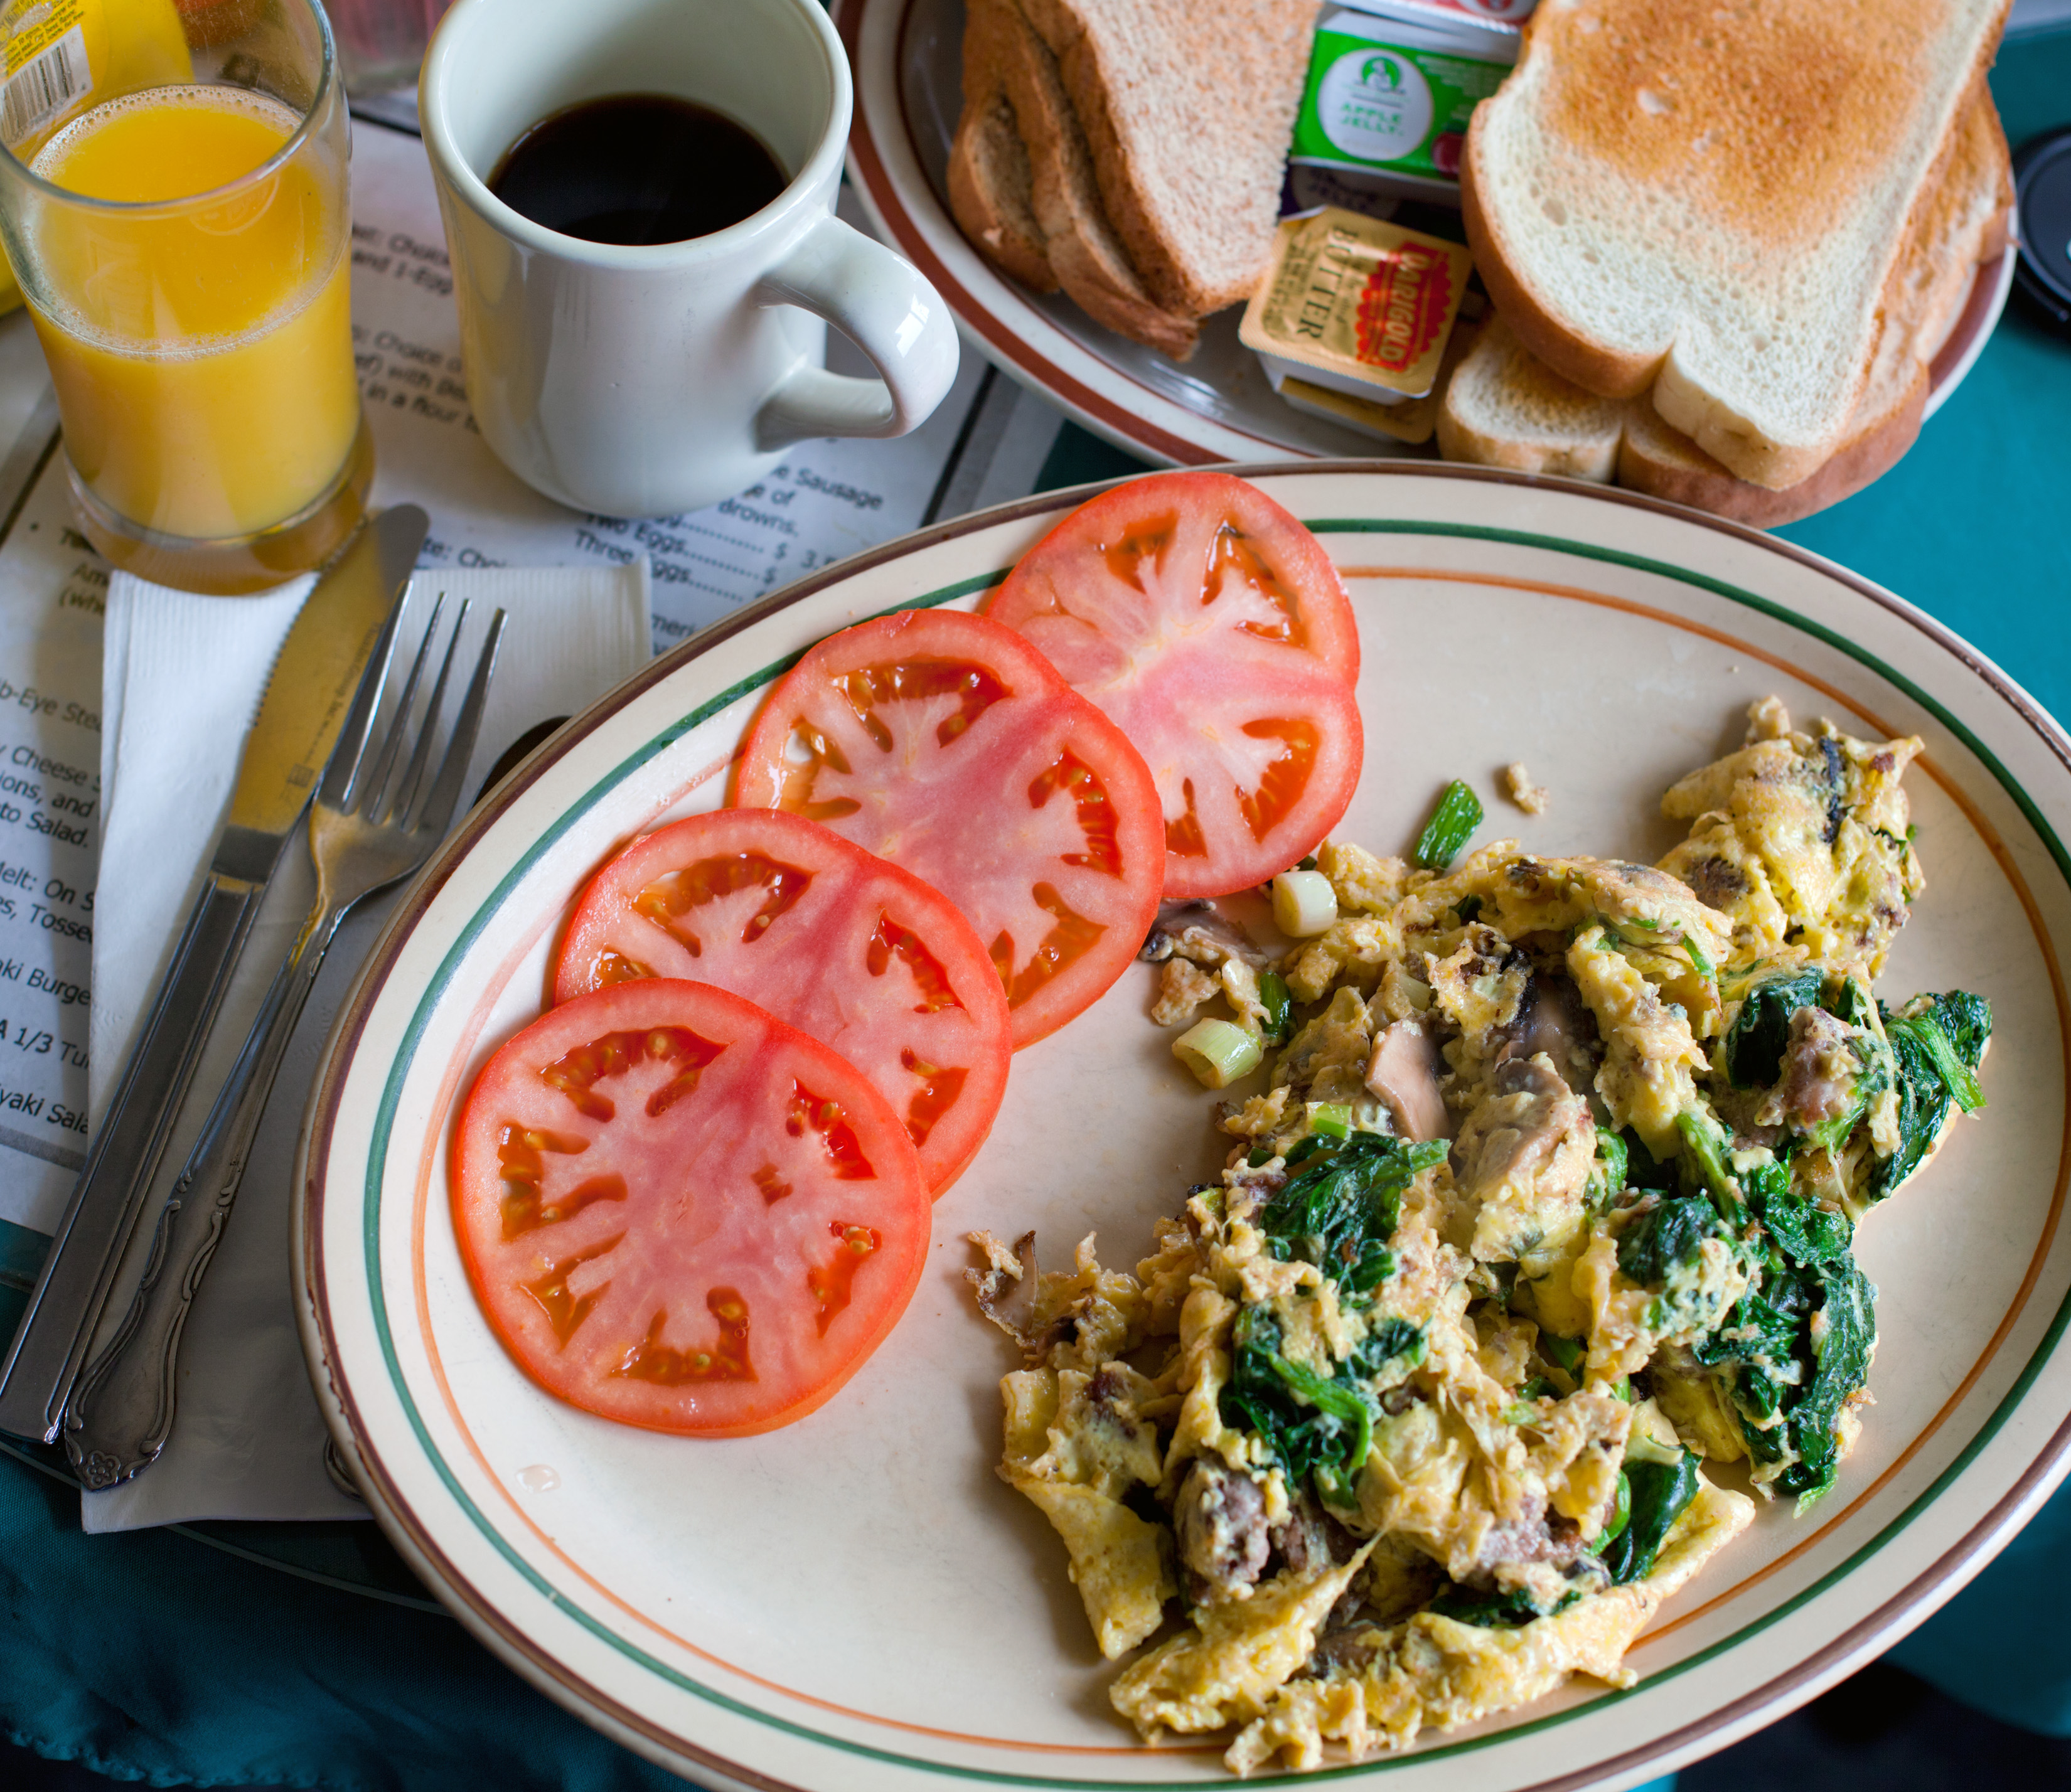
dish, meal, food, produce, vegetable, plate, diner, breakfast, lunch, cuisine, sanfrancisco, vegetarian food, sanfranciscospecial